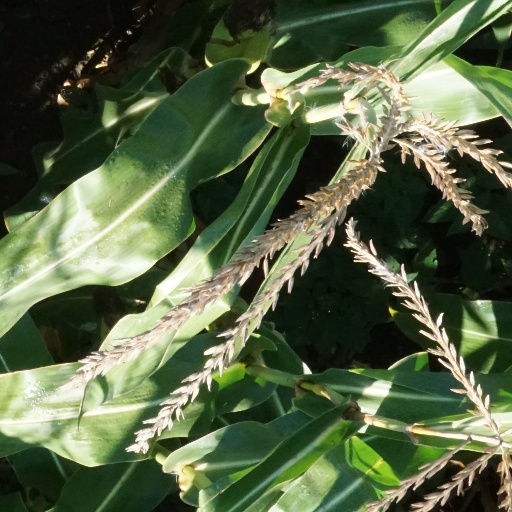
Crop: maize; corn